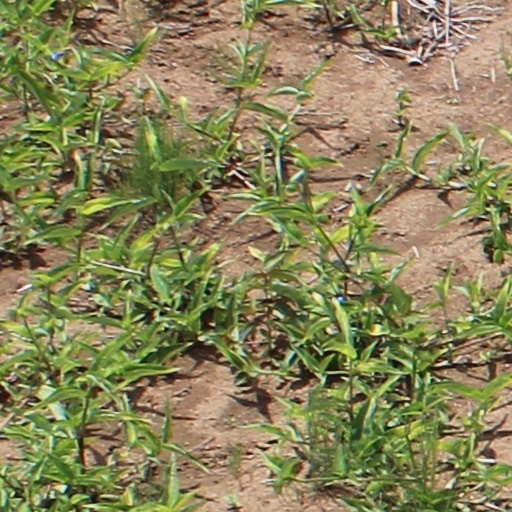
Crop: wheat